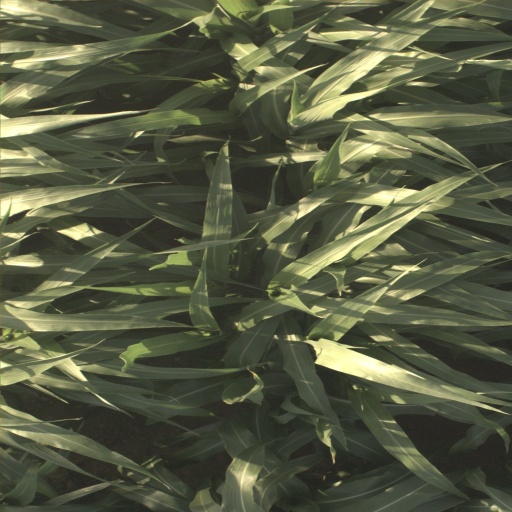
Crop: sorghum